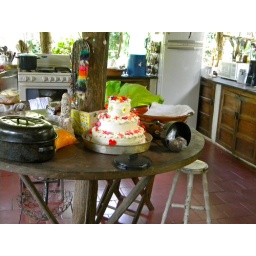
the cake in the kitchen at Naranjos DSCN1474